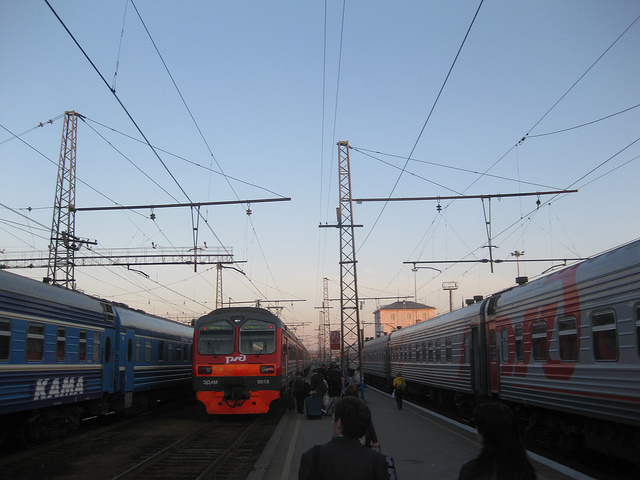
A red train is in the middle of two bigger ones.

An outdoor train station with three visible trains and many people.